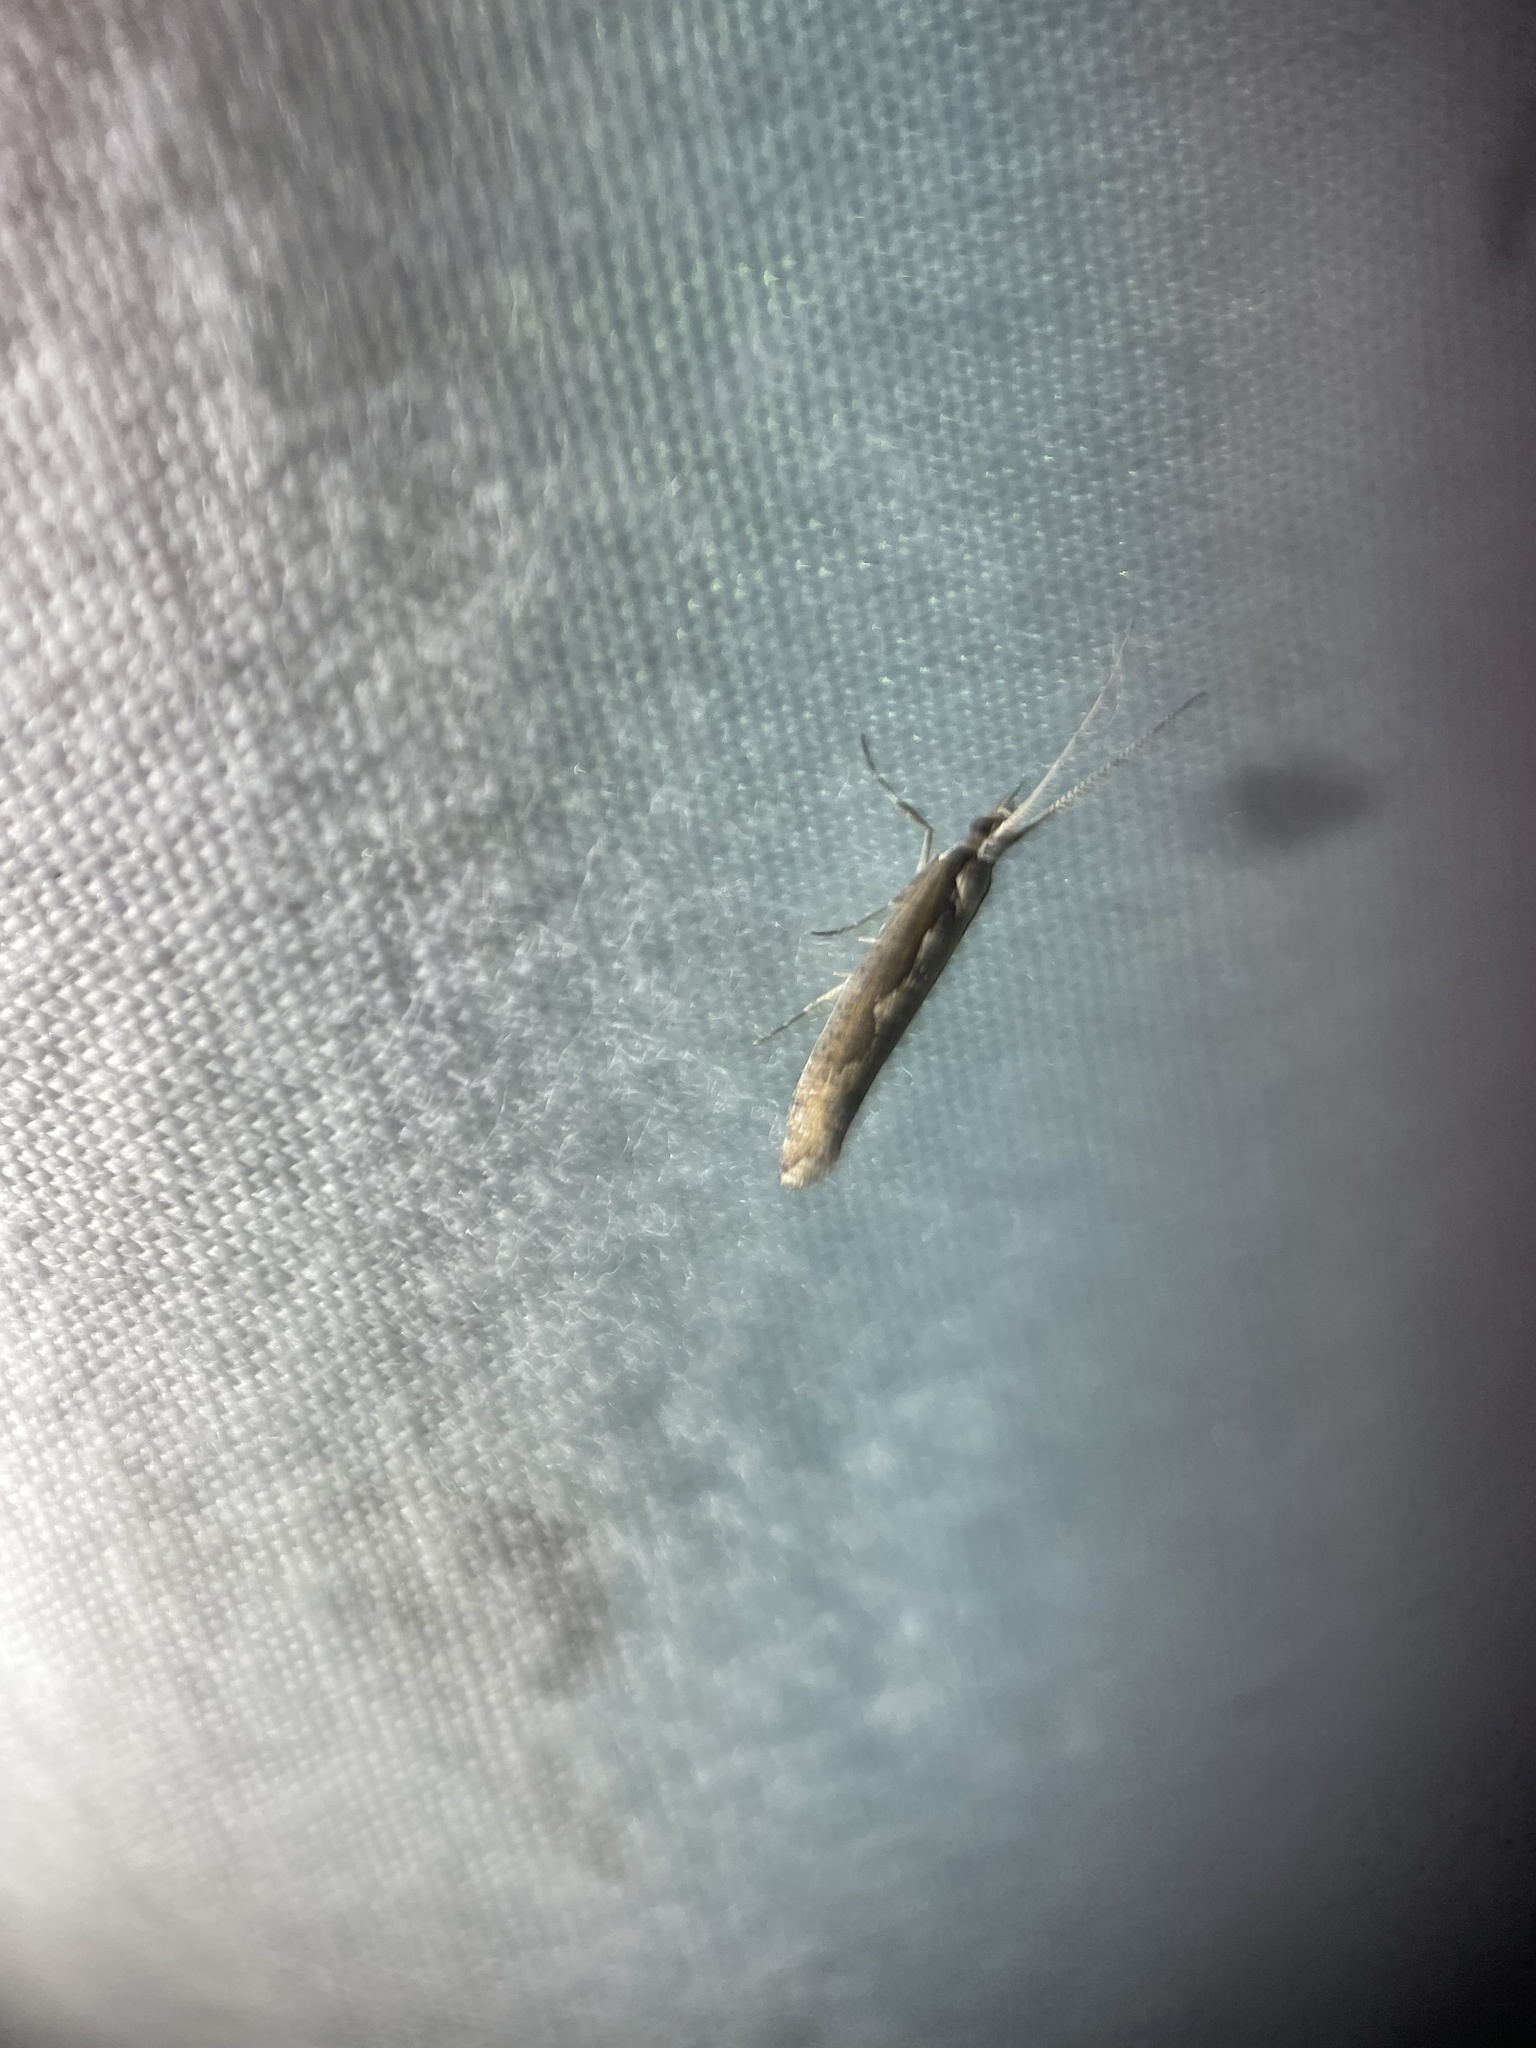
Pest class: diamondback_moth